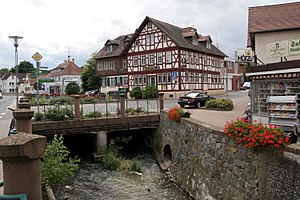
Ober-Ramstadt
Modau i Ober-Ramstadt
Ober-Ramstadt er en by i Kreis Darmstadt-Dieburg i den tyske delstat Hessen. Dens Partnerbyer er: